Joymoti (1935 film)

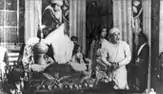

"Joymoti", a study of the culture and history of Assam, carried with it the bright possibility of a film tradition. The significant similarities with the Russian montage reflect an element of influence. The film is noted for its constantly changing angles, unique sets (built from scratch on a tea plantation, with local materials), and other stylistics tactics employed by the imaginative Jyoti Prasad in this his film debut. By then a published poet and writer, his lyricism is clearly evident in this pioneering film.